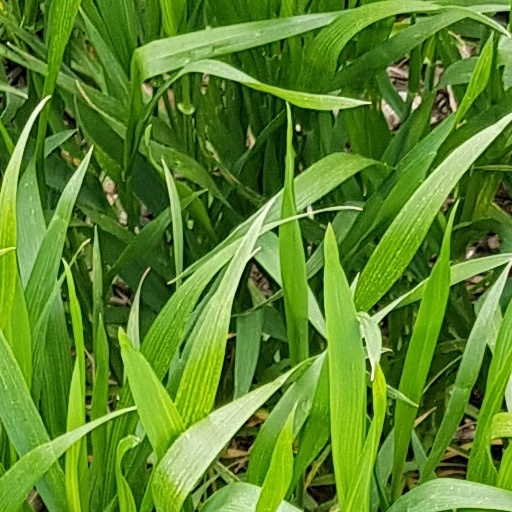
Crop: wheat